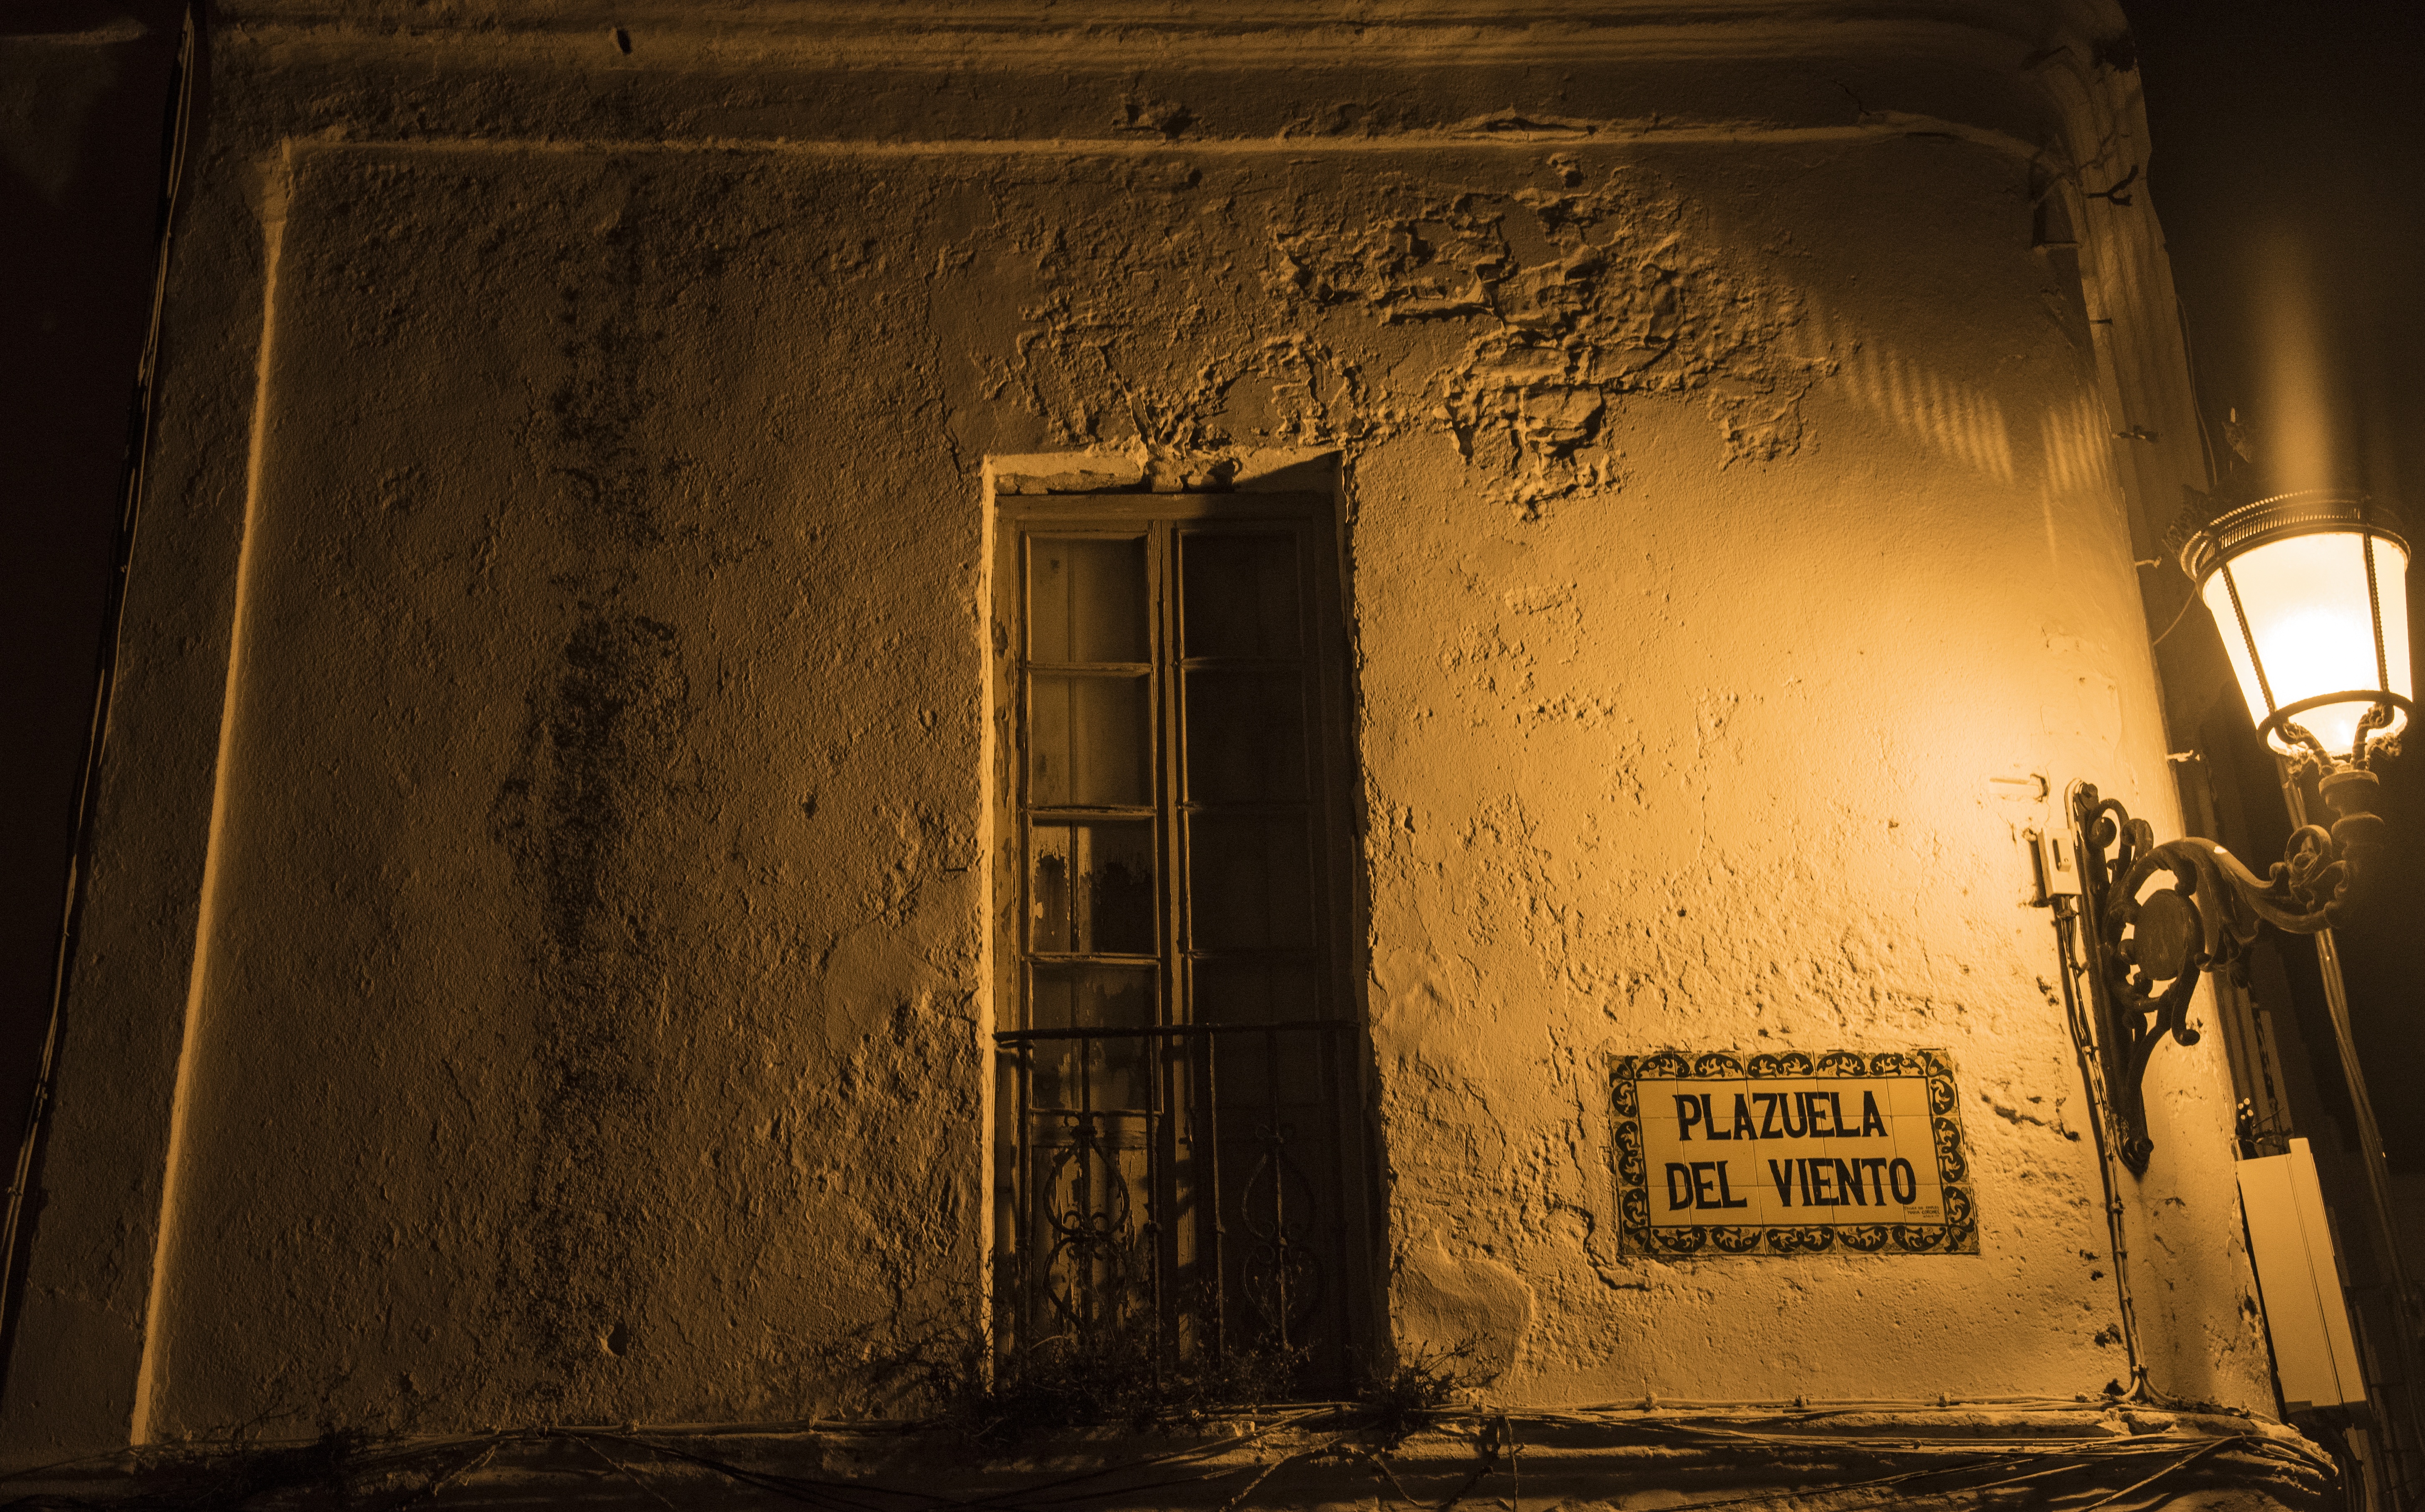
light, wood, street, night, house, window, alley, wall, lantern, color, plaza, darkness, lighting, temple, cadiz, rate, urban area, ancient history